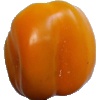
Label: Pepper Yellow 1